Angela Kinsey

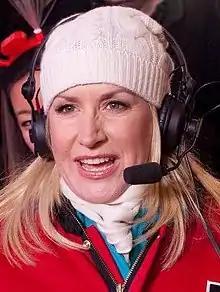
Kinsey in 2012

Angela Faye Kinsey (born June 25, 1971) is an American actress. She played Angela Martin in the sitcom "The Office" (2005–2013) and appeared in the sitcoms "Your Family or Mine" (2015) and "Haters Back Off" (2016–2017). Since "The Office", Kinsey has appeared in Netflix's "Tall Girl", Disney+'s "Be Our Chef", "A.P. Bio", and as a panelist on MTV's "Deliciousness". She is a podcast co-host of "Office Ladies".